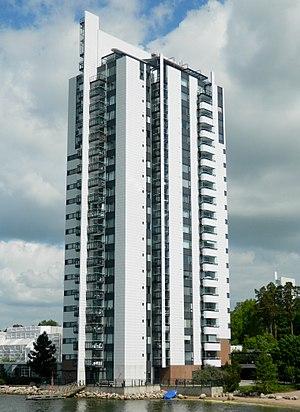
La Meritorni en bord de la baie de Kivenlahti
Meritorni est une tour située dans le quartier de Espoonlahti à Espoo en Finlande.